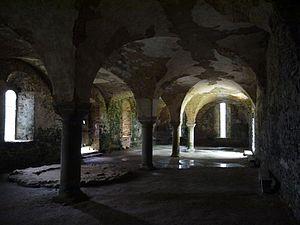
Abbaye de Clermont - cellier des convers